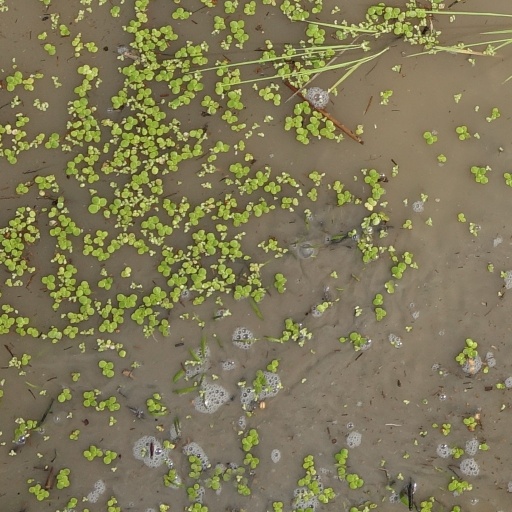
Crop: rice